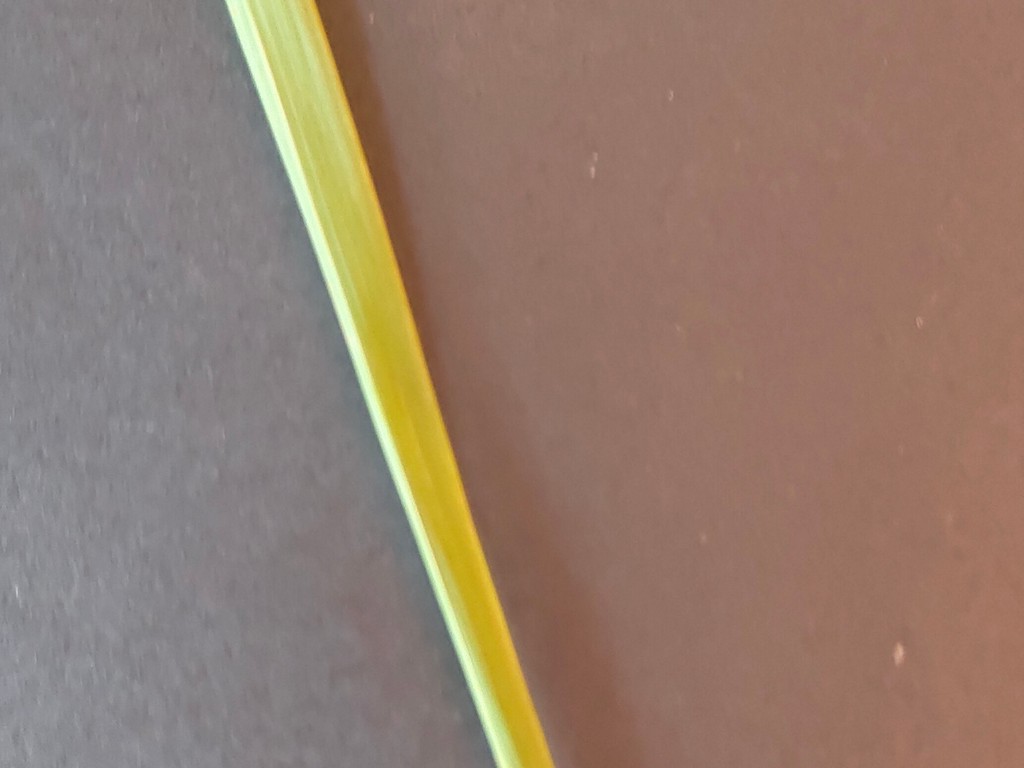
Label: Healthy